English heraldry

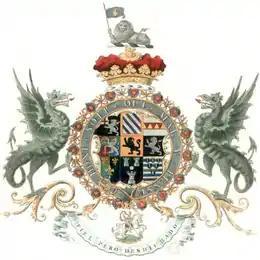
The arms of John Churchill, 1st Duke of Marlborough, are encircled by both the Garter and the collar.

Heraldry in England is heavily regulated by the College of Arms, who issue the arms. A person can be issued the arms themselves, but the college fields many requests from people attempting to demonstrate descent from an armigerous (arms-bearing) person; a person descended in the male line (or through heraldic heiresses) from such an ancestor may be reissued that ancestor's arms (with differencing marks if necessary to distinguish from senior-line cousins). To that end, the college is involved in genealogy and the many pedigrees (family trees) in their records, although not open to the public, have official status. Anyone may register a pedigree with the college, where they are carefully internally audited and require official proofs before being altered.